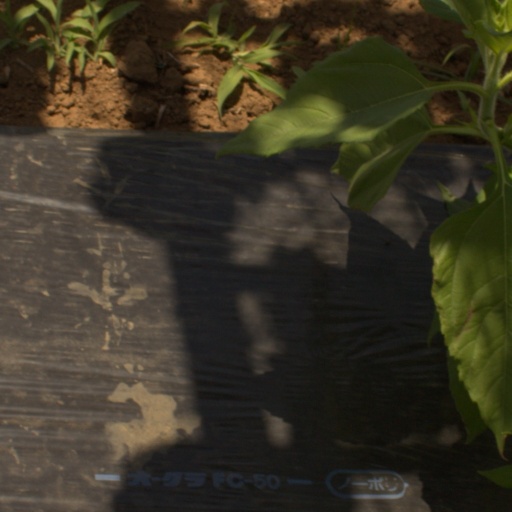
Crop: Jerusalem artichoke